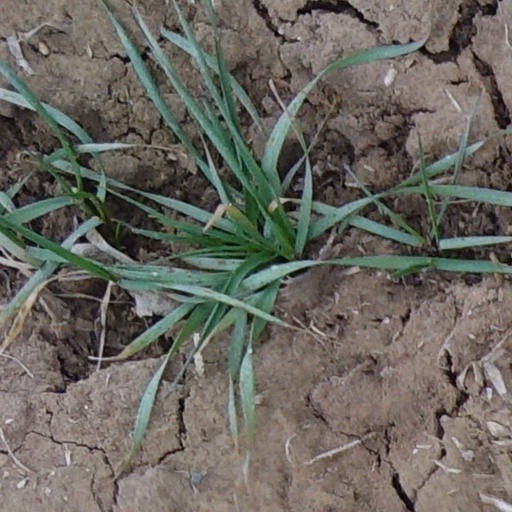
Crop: wheat